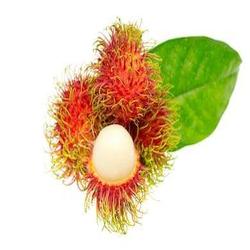
Label: Rambutan